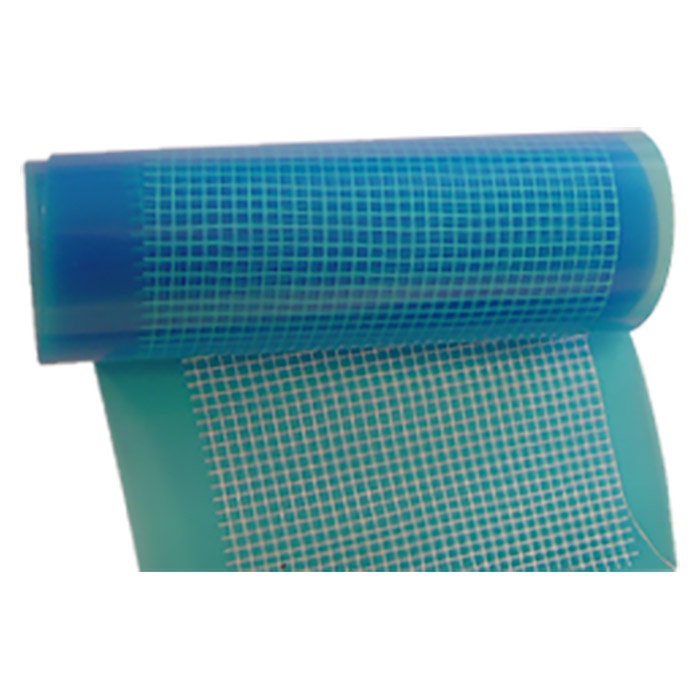
Forstærkningsmåtte til plast- og metalreparation - Bardahl
Bardahl Plastic Repair Forstærkende Måtte Opnå holdbare reparationer med Bardahl Plastic Repair Forstærkende Måtte . Denne forstærkningsmåtte er ideel til at give ekstra styrke under reparationer af plast, metal og mere. Den er designet til at arbejde sammen med både hårde og fleksible reparationer, hvilket sikrer en langvarig løsning. Forstærker reparationer Transparent og diskret Velegnet til forskellige materialer Gør dine reparationer mere effektive med Bardahl!
Brand: bardahl
Category: Vehicles & Parts > Vehicle Parts & Accessories > Vehicle Maintenance, Care & Decor > Vehicle Repair & Specialty Tools > Vehicle Body Filler